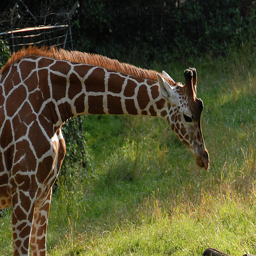
A giraffe stretching his long neck towards the grass
A giraffe stretches its neck down in the sunlight.
There is a giraffe in the wild leaning towards the grass
an image of a giraffe grazing nearby in the forest
A giraffe standing on a lush green field of grass.